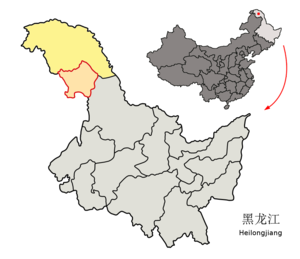
Daxing'anling
Daxing'anling; det rosa område er områderne Jagdaqi og Songling
Da Hinggan Ling, det vil sige Det større Khingan, er et præfektur under provinsen Heilongjiang. Det ligger i den aller nordligste del af Kina. Det omfatter 46.755 km², og har en befolkning på 520.000 mennesker.